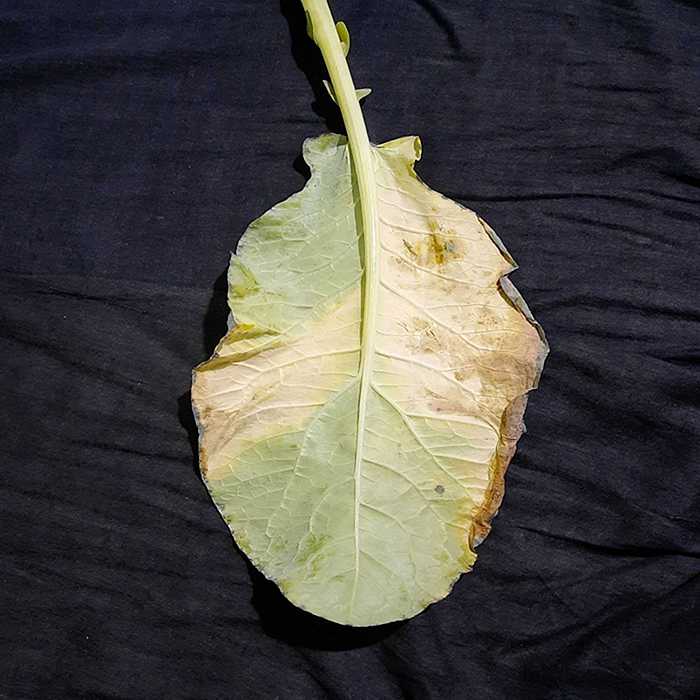
Plant: Cauliflower
Label: Black Rot